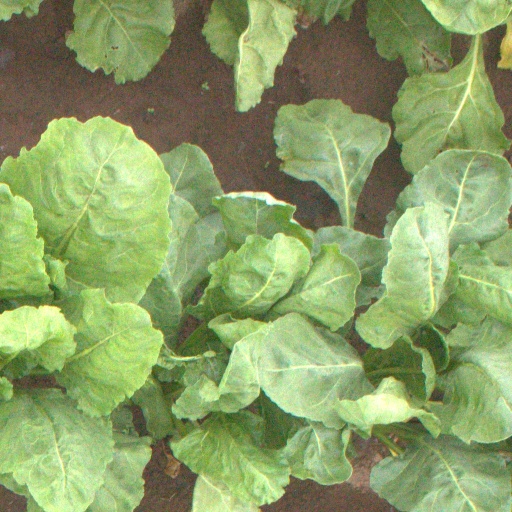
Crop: sugar beet